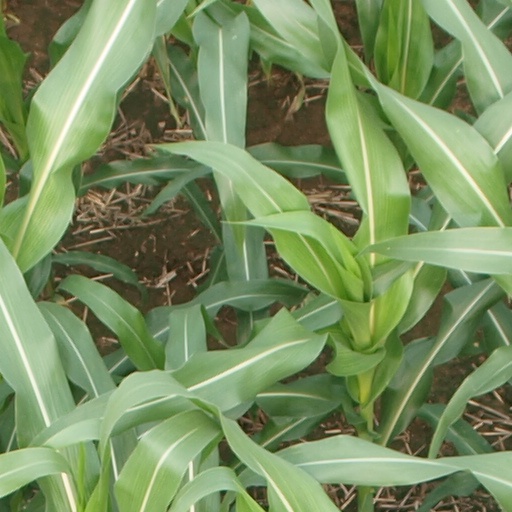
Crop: maize; corn